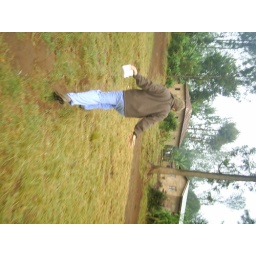
Cameron heading to the wooden box with a hole in the fllor